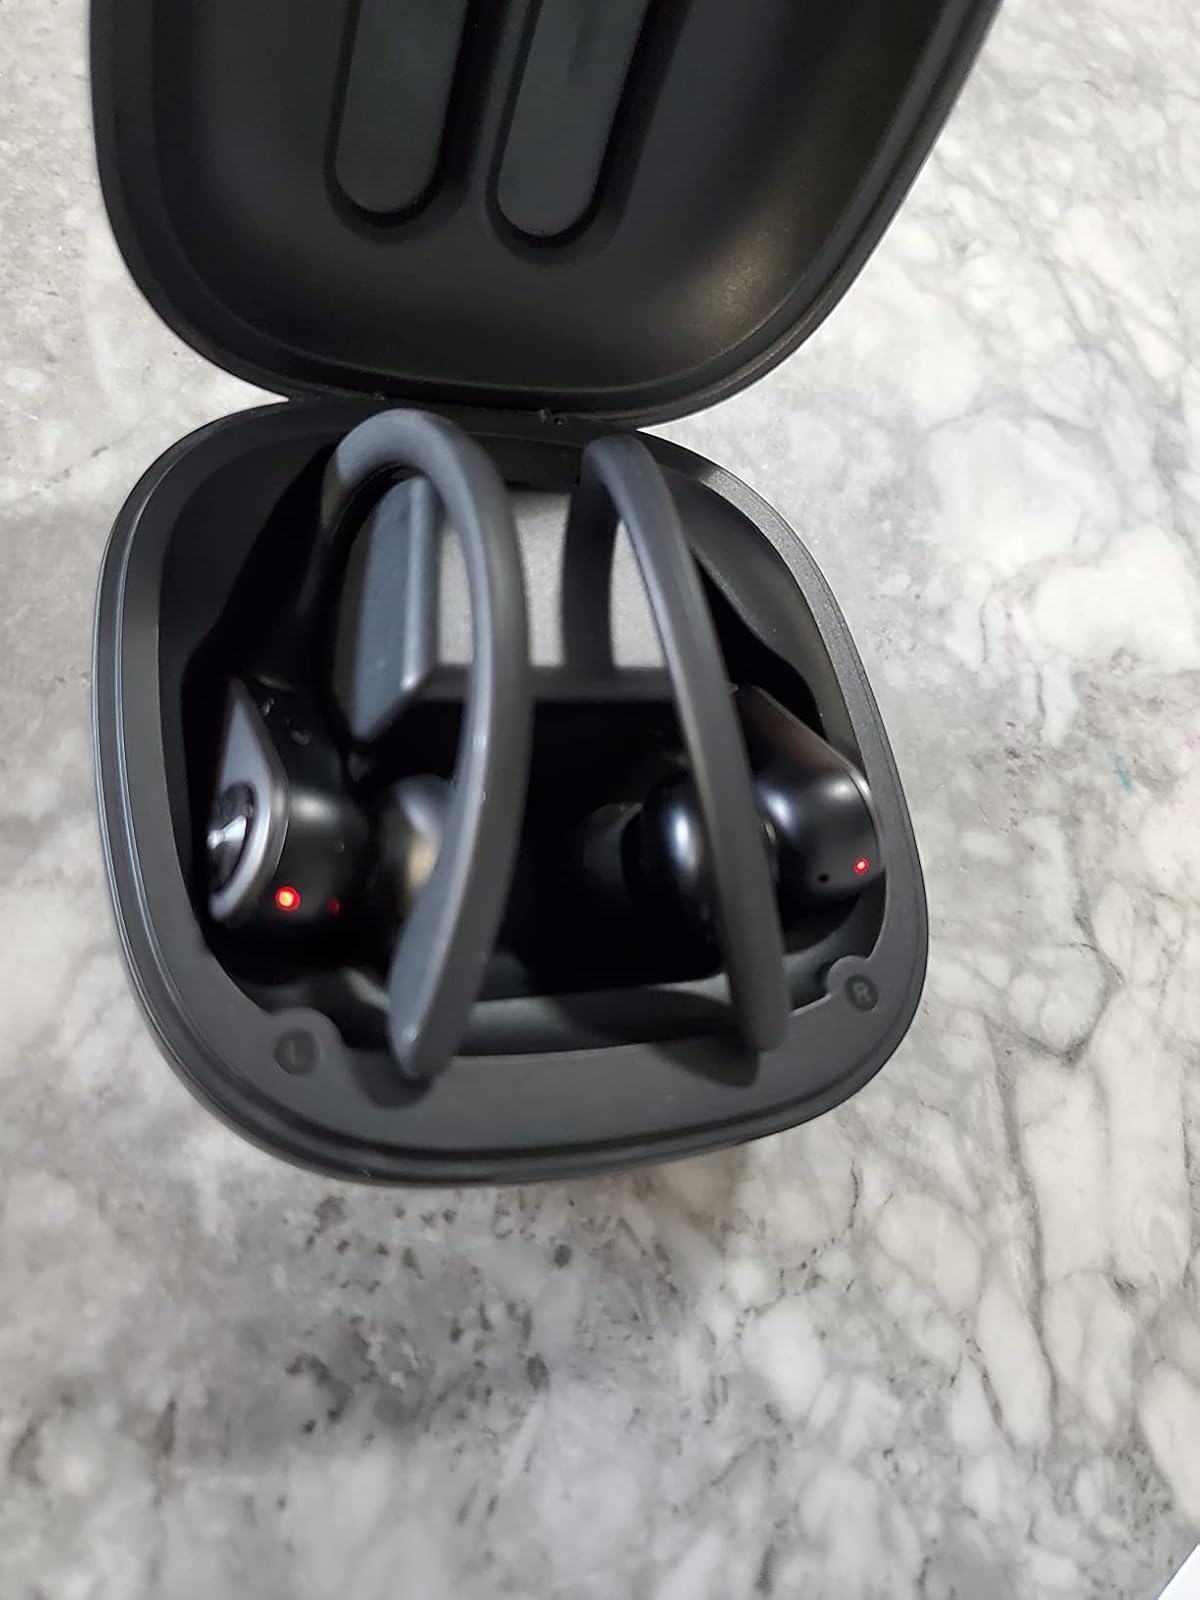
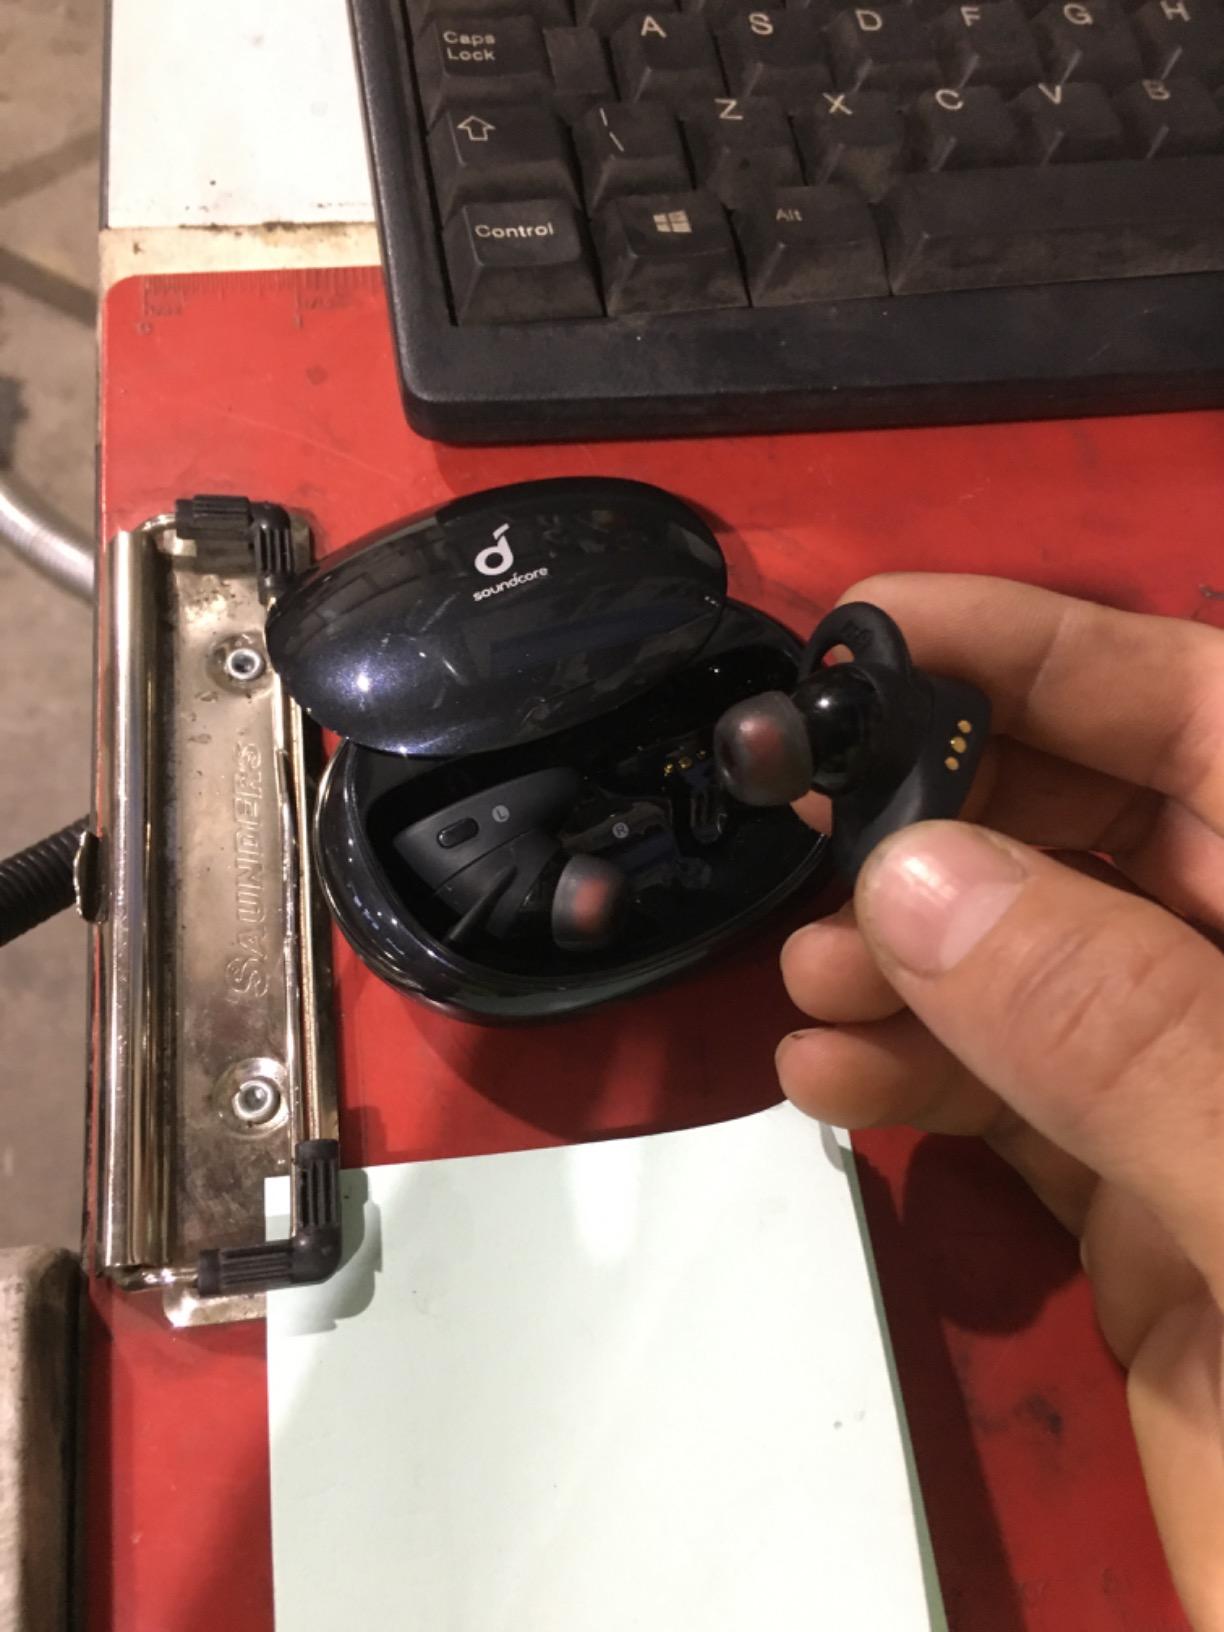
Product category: earbuds
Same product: no